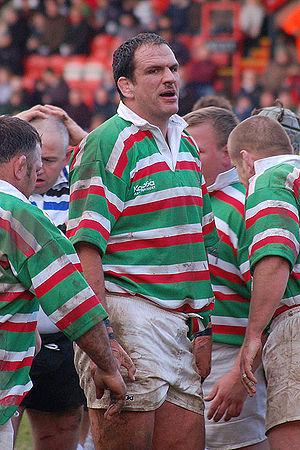
Martin Johnson joue un match de bienfaisance en 2007 opposant les Leicester Tigers de 1996 à l'équipe de Bath de 1996. Les Tigers ont gagné 45-15.
Michael James Tindall, plus simplement appelé Mike Tindall, né le 18 octobre 1978 à Otley, est un joueur de rugby à XV international anglais. Il évolue durant sa carrière qui s'étend de 1997 à 2014 au poste de centre tant en sélection nationale qu'au sein de l'effectif de Bath puis de Gloucester à partir de 2005.
Martin Osborne Johnson, commandeur de l'Empire britannique, est un joueur de rugby international anglais né le 9 mars 1970 à Solihull. Il évolue au poste de deuxième ligne tant en sélection nationale qu'avec les Leicester Tigers avec qui il effectue la majeure partie de sa carrière en club. Nommé manager du XV de la Rose le 16 avril 2008, il possède le plus grand palmarès du rugby européen en tant que joueur.
Benedict James Kay, plus simplement appelé Ben Kay, membre de l'Empire britannique, est un joueur de rugby international anglais né le 14 décembre 1975 à Liverpool. Il évolue au poste de deuxième ligne tant en sélection nationale qu'avec les Leicester Tigers après avoir commencé sa carrière professionnelle avec le club de Waterloo et rejoint les Leicester Tigers en 1999. Il possède un des plus beaux palmarès du rugby européen en tant que joueur.